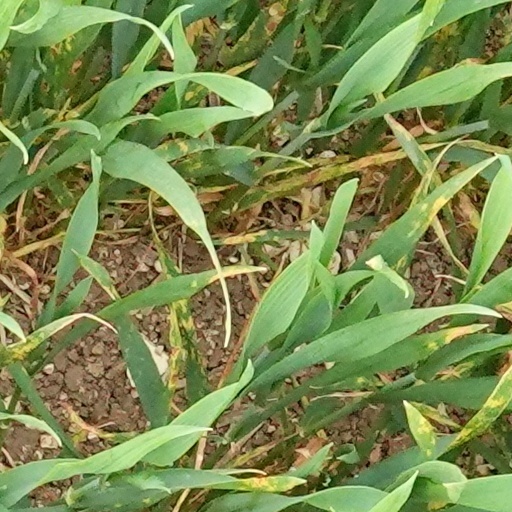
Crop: wheat